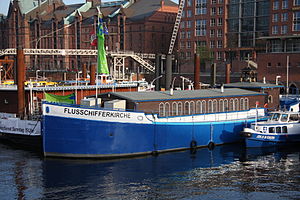
Flussschifferkirche
Flussschifferkirche, 2009.
Flussschifferkirche er en evangelisk kirke i Hamburg, der er indrettet om bord på en ombygget pram. Til dagligt ligger den i Binnenhafen ved Otto-Sill-Brücke og Kajen.